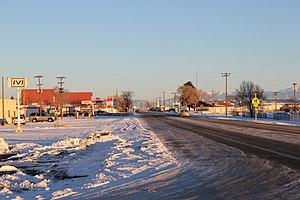
Center est une ville américaine située dans les comtés de Saguache et de Rio Grande, dans le Colorado.